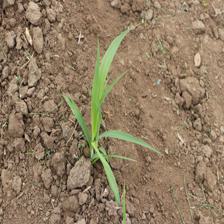
Label: Sorghum